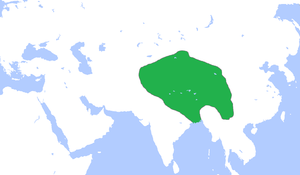
L'empire du Tibet remonte au VIIᵉ siècle. Une monarchie d’une certaine importance émerge alors sur le territoire du plateau du Tibet, marquant sa naissance comme entité politique unifiée. Des conquêtes successives, initiées par Songtsen Gampo en 627 en feront un Empire dont l’apogée sera entre 780 et 790 et qui se terminera en 877, avec la fin de la dynastie Yarlung.
L'histoire du Tibet, zone géographique des confins et des cimes enneigées, charnière stratégique entre le monde chinois et le monde indien, est une histoire mouvementée, entrecoupée de longues périodes d'isolement.
Les définitions du Tibet varient en fonction de l'angle géographique, ethnique, culturel, historique ou politique sous lequel ce territoire est abordé.